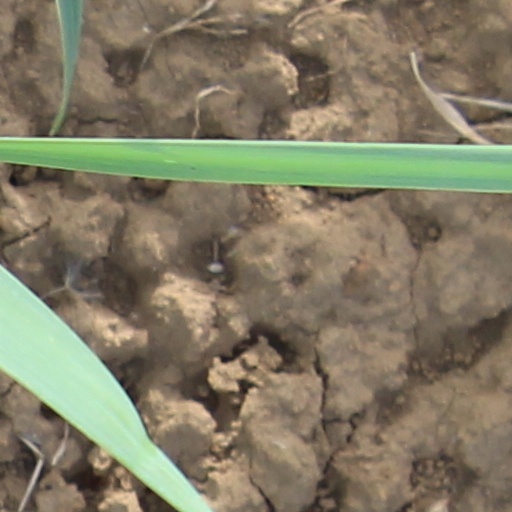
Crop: wheat